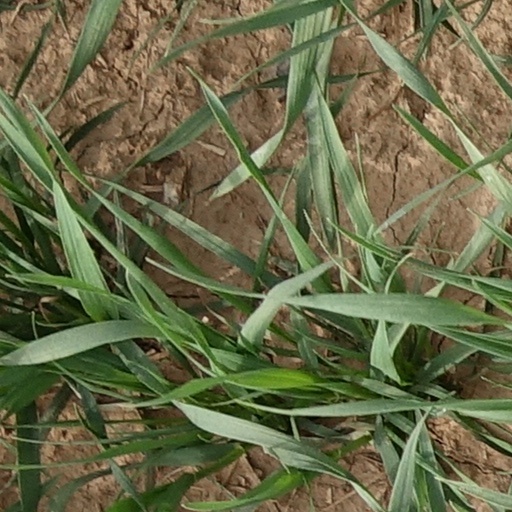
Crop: wheat